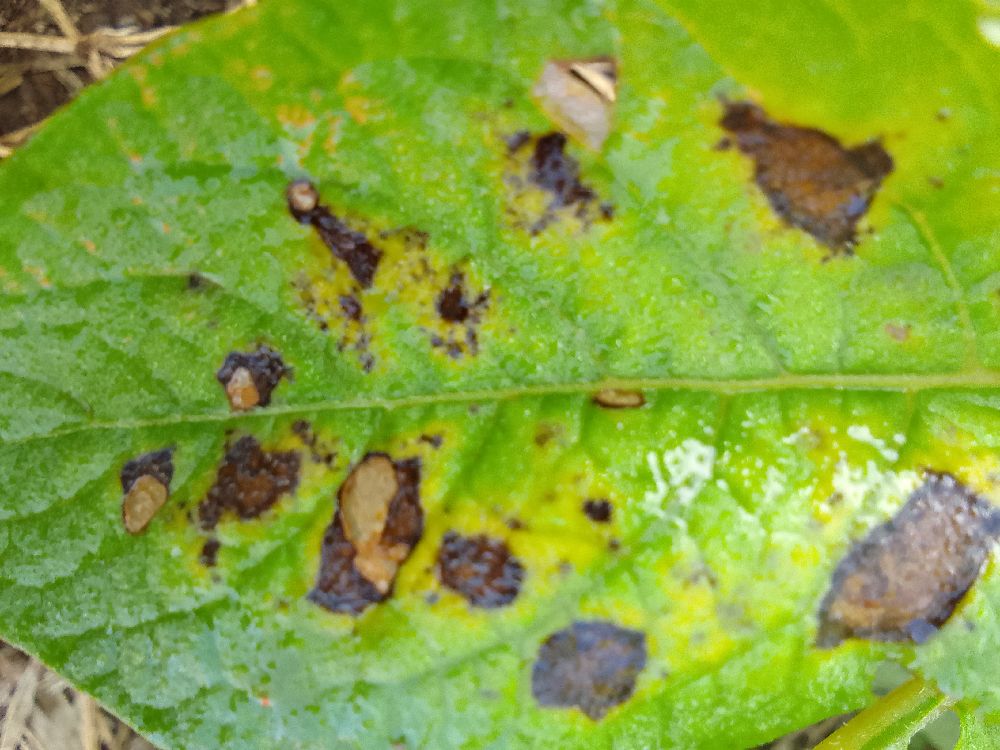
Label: Early blight